Phototoxicity

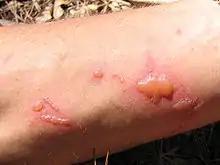
Effect of the common rue on skin in hot weather.

Phototoxicity, also called photoirritation, is a chemically induced skin irritation, requiring light, that does not involve the immune system. It is a type of photosensitivity.